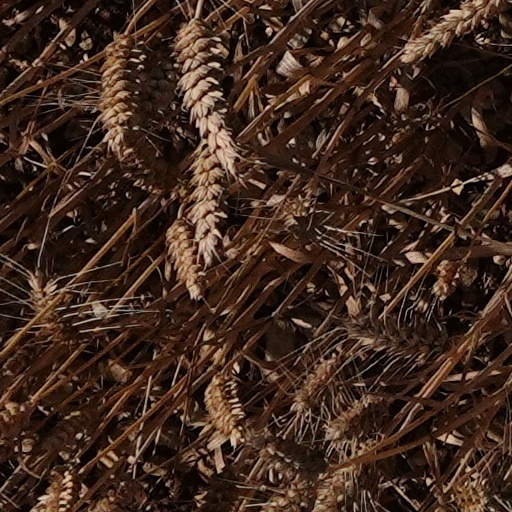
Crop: wheat